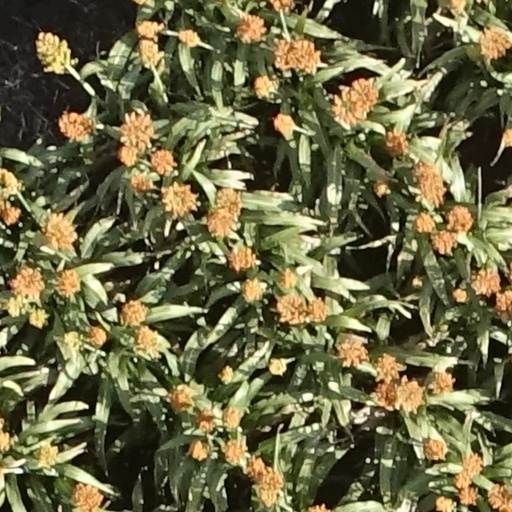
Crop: sorghum